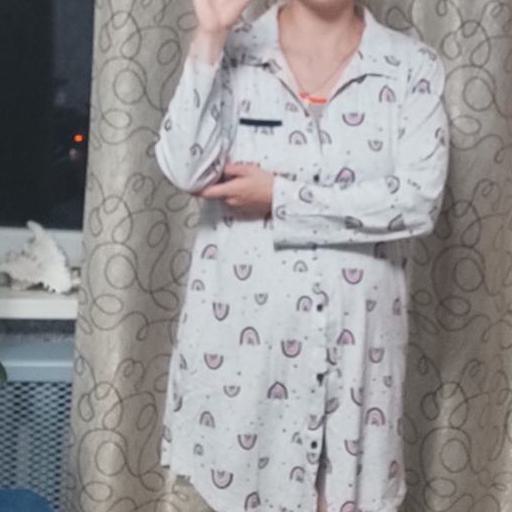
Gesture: no_gesture